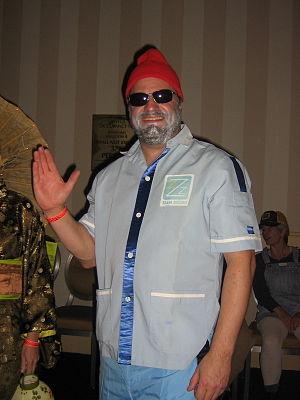
Fan du film déguisé en Steve Zissou.
La Vie aquatique, film américain sorti en 2004, est le quatrième long-métrage réalisé par Wes Anderson. Il est dédié à l'océanographe français Jacques-Yves Cousteau et s'inspire librement de sa vie sur un ton parodique. Le film est une comédie dramatique qui, sous un aspect fantaisiste, aborde des thèmes forts comme la famille, le deuil, la vengeance, l'angoisse de vieillir ou l'échec.